K-Days

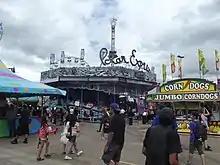

In April 2020, K-Days cancelled that summer's event due to the COVID-19 pandemic in Alberta. In May 2021, despite a planned easing of restrictions in Alberta by July, and the Stampede announcing plans to move ahead with their event, K-Days was cancelled for the second year in a row due to the pandemic "following discussions with the City of Edmonton and Explore Edmonton". The organization cited limited time and resources, and a desire to focus on 2022 as to not hold K-Days in 2021 only for the sake of holding it. Northlands stated that it was also acting out of respect to other Edmonton events that did announce plans to return in a modified form for 2021. On June 10, 2021, Northlands announced its dissolution, and that Explore Edmonton would assume operations of K-Days and Farmfair International.